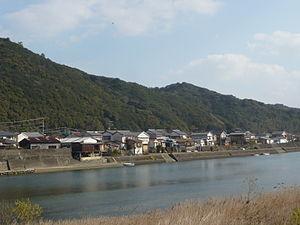
Kozagawa est un bourg du district de Higashimuro, dans la préfecture de Wakayama, au Japon.